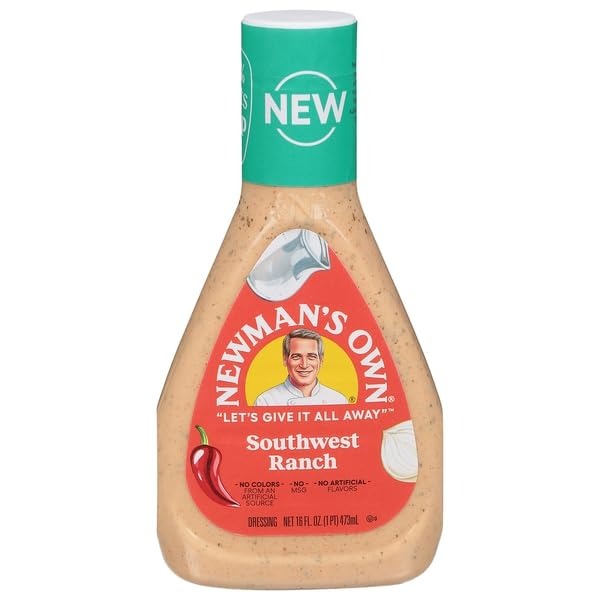
Item Name: Newman's Own Southwest Ranch Salad Dressing
Bullet Point: Newman's Own Southwest Ranch Salad Dressing
Value: 16.0
Unit: Ounce

Price: 35.22